Ayurveda

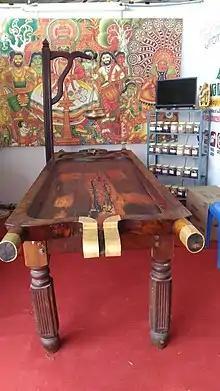
Ayurvedic treatment set up used for applying oil to patients, Kerala, 2017

Massage with oil is commonly prescribed by ayurvedic practitioners. Oils are used in a number of ways, including regular consumption, anointing, smearing, head massage, application to affected areas, and oil pulling. Liquids may also be poured on the patient's forehead, a technique called shirodhara.